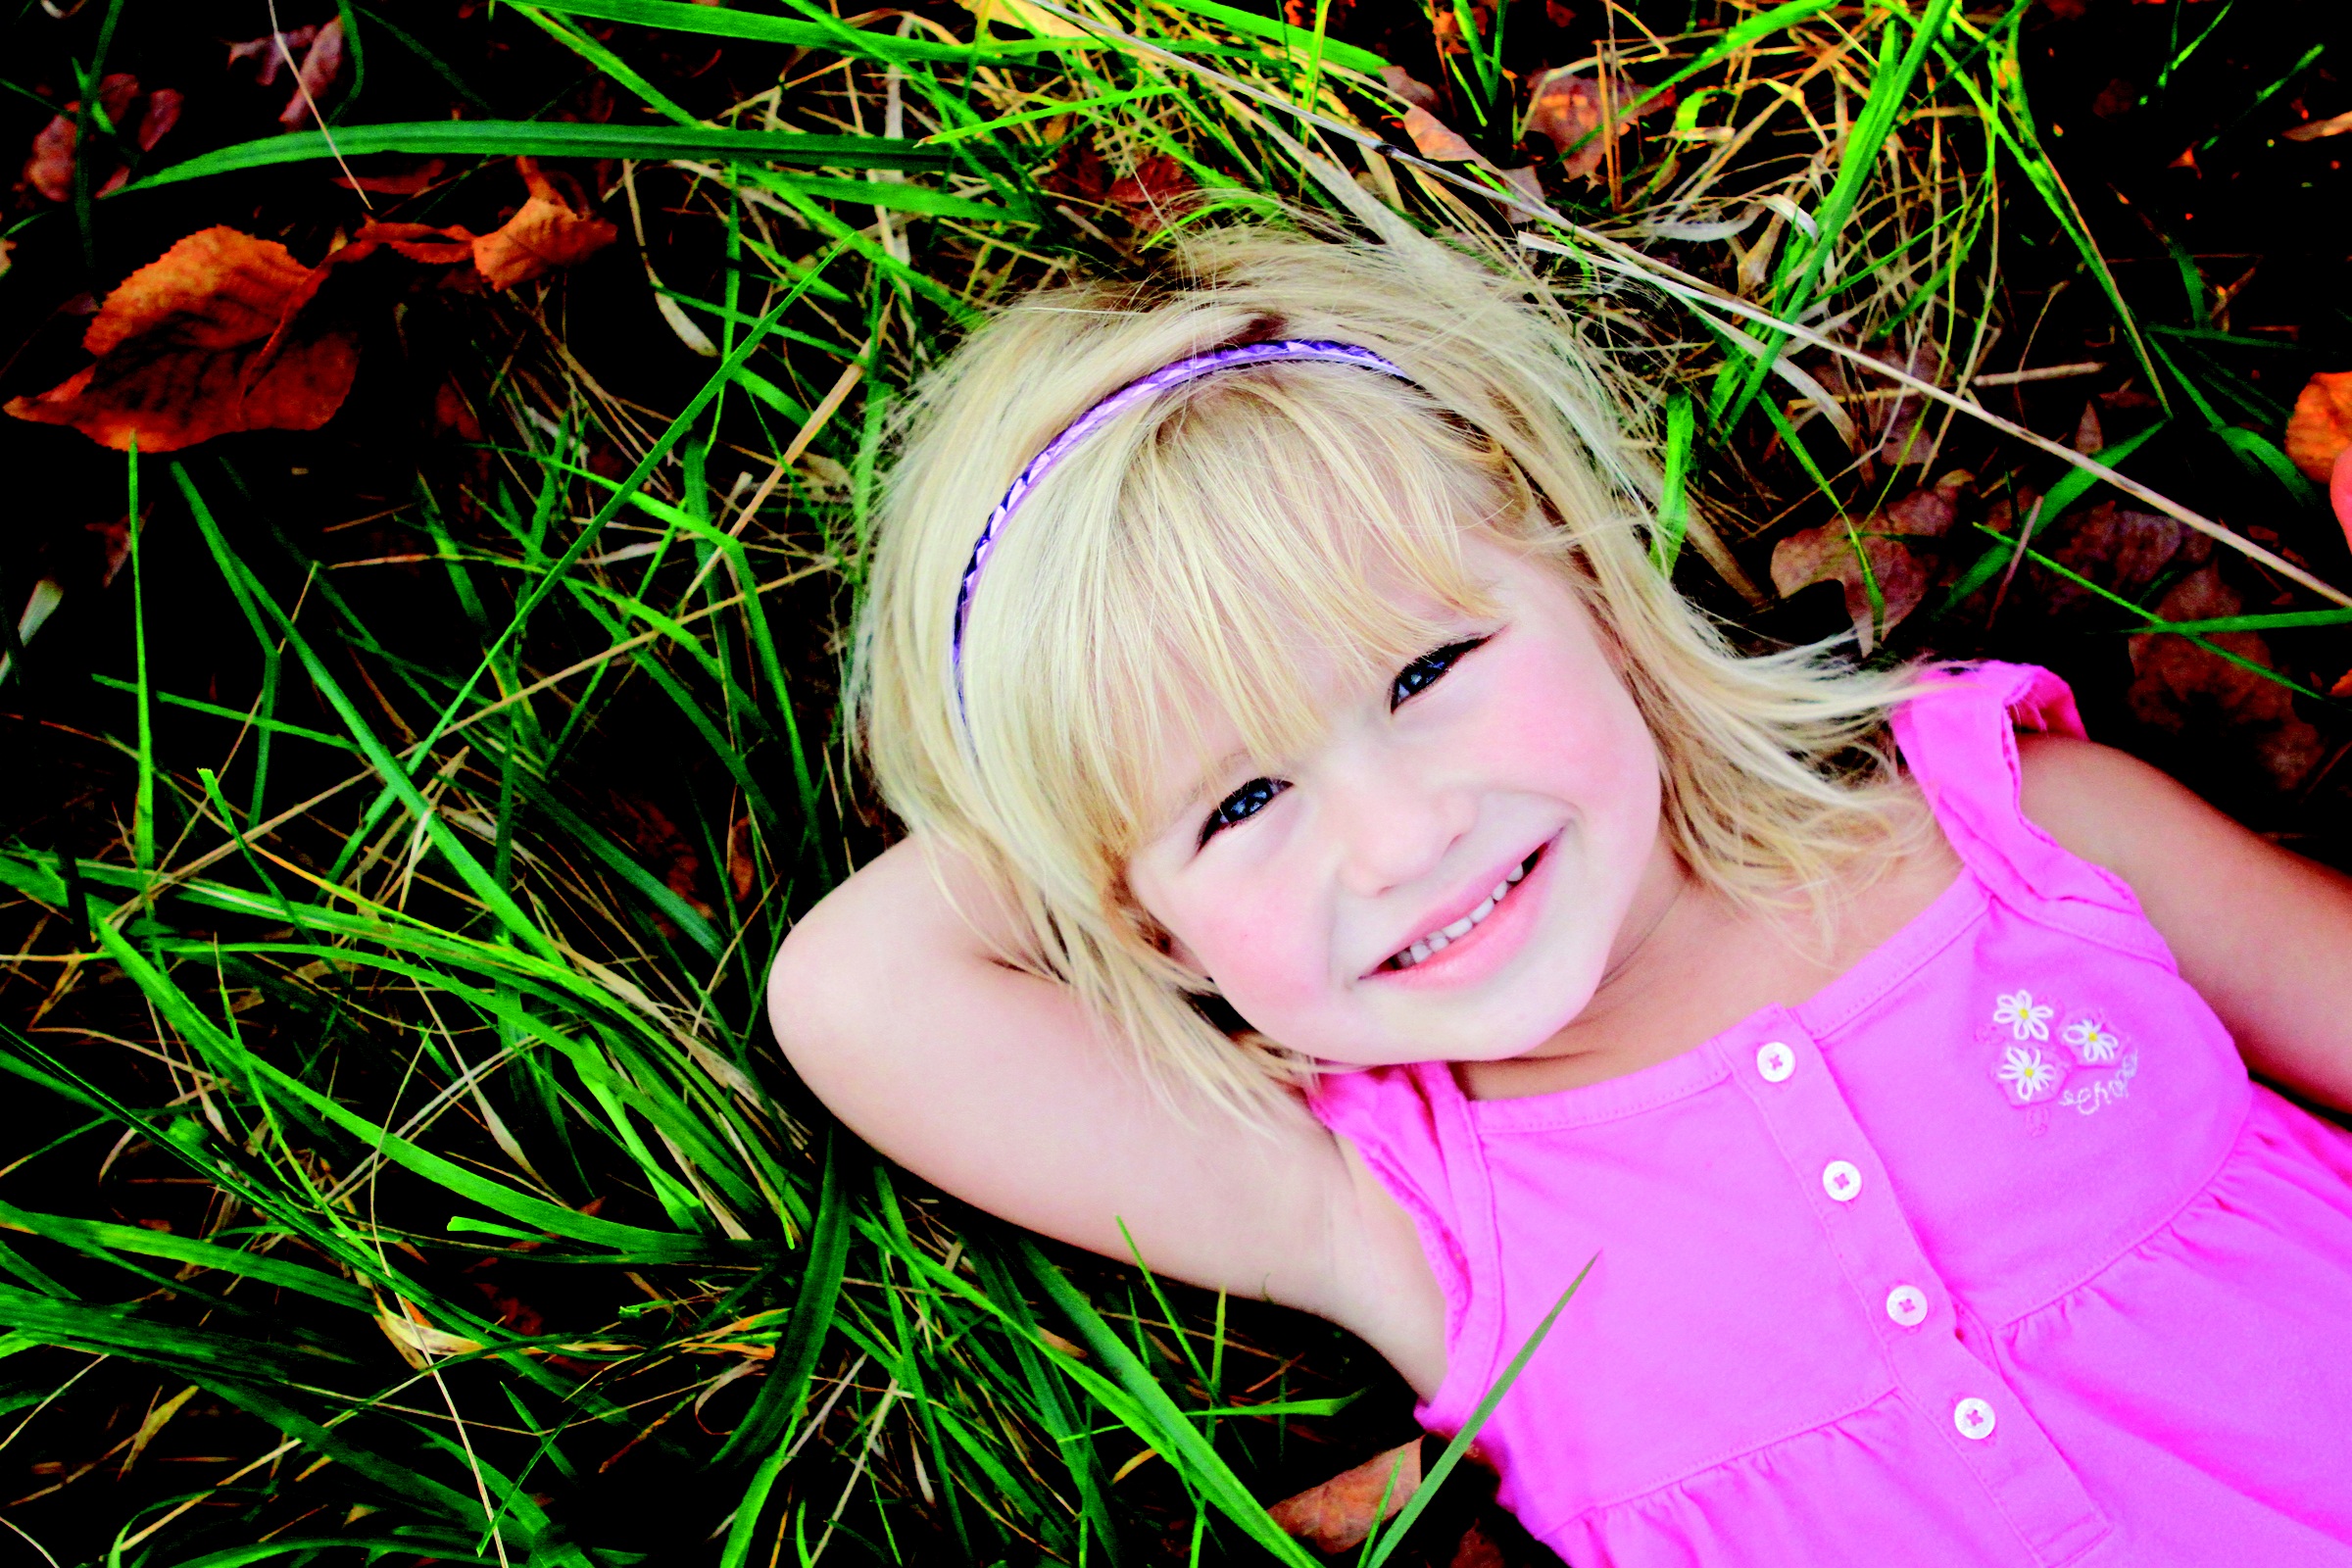
person, girl, hair, photography, flower, model, young, child, clothing, lady, pink, smiling, posing, outdoors, happy, eye, skin, laying down, beauty, blond, pretty, organ, costume, portrait photography